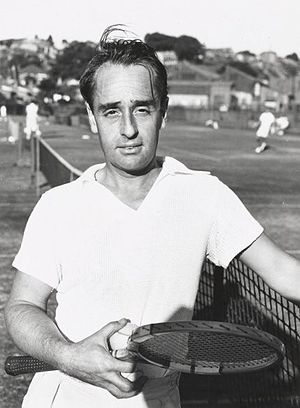
Australian Open-mesterskabet i herredouble / Statistik / Spillere med flest titler
Adrian Quist er med 10 titler den mest vindende doublespiller ved Australian Open
Australian Open-mesterskabet i herredouble er en tennisturnering, der afholdes én gang årligt som en del af Australian Open. Turneringen er siden 1988 blevet afviklet i Melbourne Park i Melbourne, Australien, hvor kampene spilles på hardcourt-baner af typen Plexicushion. Australian Open spilles over to uger fra midten af januar og er den første af de fire grand slam-turneringer i kalenderåret.